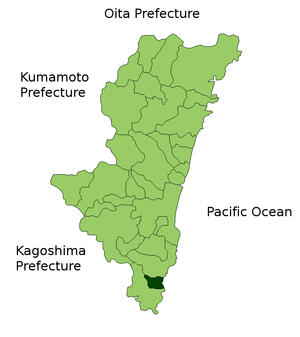
Nangō est un ancien bourg du district de Minaminaka, au Japon.